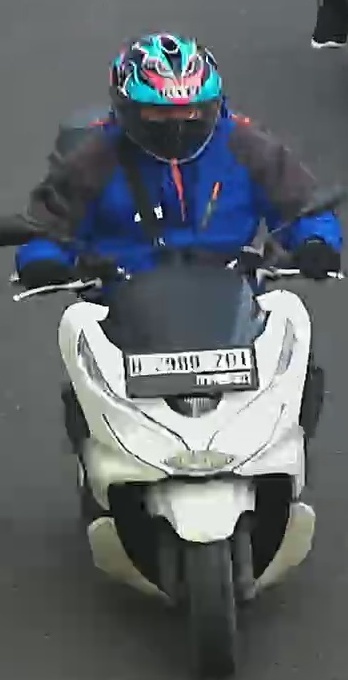
person-with-helmet: 1
person-without-helmet: 0